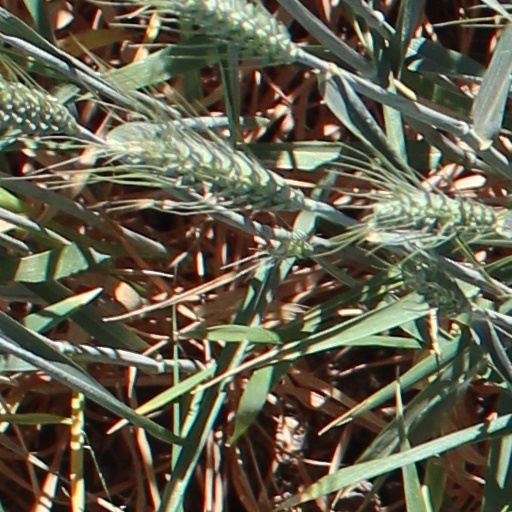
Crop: wheat